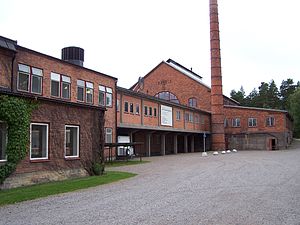
Pukeberg glasbruk
Pukeberg glasbruk
Pukeberg glasbruk er et glasværk i Nybro i Nybro kommune, Kalmar län i Småland i Sverige.